Fordham University

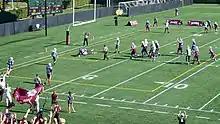
Fordham football in The Liberty Cup against Columbia at Jack Coffey Field, 2015

The university is classified among "R2: Doctoral Universities – High research activity". The Fordham University Library System contains over 2.5 million volumes and 3.1 million microforms, subscribes to 16,000 periodicals including electronic access, and has 19,300 audiovisual materials. It is a depository for 363,227 United States Government documents. In addition, the university's Interlibrary Loan office provides students and faculty with virtually unlimited access to the over 20 million volumes of the New York Public Library System as well as to media from the libraries of Columbia University, New York University, the City University of New York, and other libraries around the world. Fordham's libraries include the William D. Walsh Family Library, ranked in 2004 as the fifth best collegiate library in the country, and the Science Library at the Rose Hill campus; the Gerald M. Quinn Library and the Leo T. Kissam Memorial Law Library at the Lincoln Center campus; and the Media Center at the Westchester campus. In addition to the university's formal libraries, several academic departments, research institutes, and student organizations maintain their own literary collections. The Rose Hill campus's Duane Library, despite its name, is no longer a library but offers reading and study space for students.